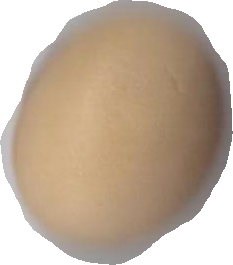
Variety: Anjasmoro